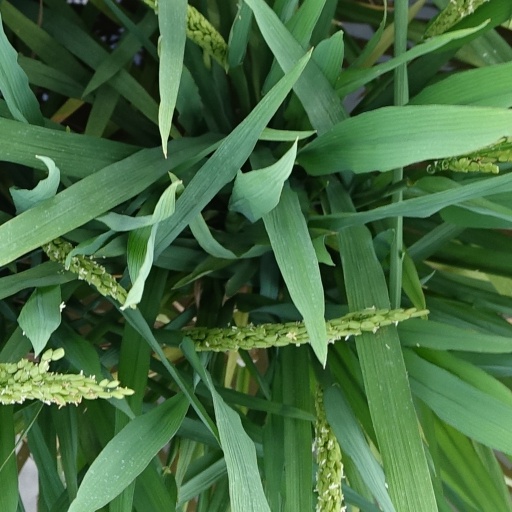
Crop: rice